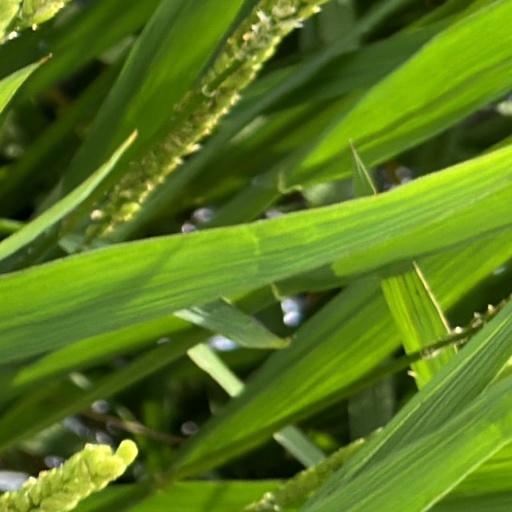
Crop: rice